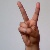
The image shows a hand gesture representing the letter 'V' in Indian Sign Language.